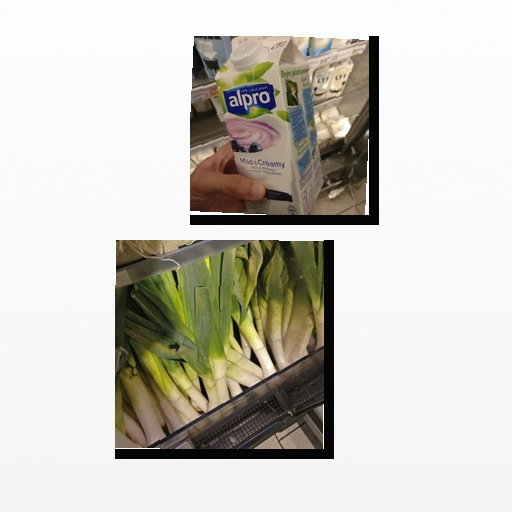
Food items: blueberry_soyghurt, leek